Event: Nepal Earthquake
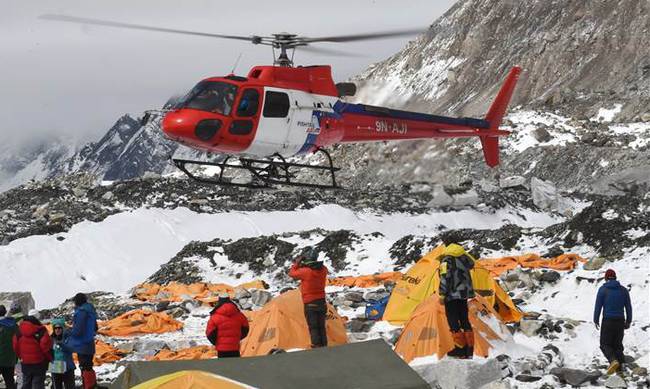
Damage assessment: no_damage